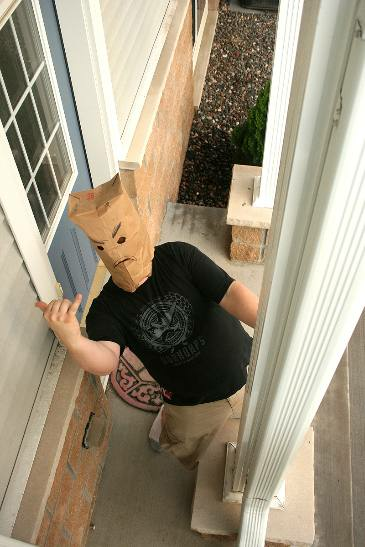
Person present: Yes